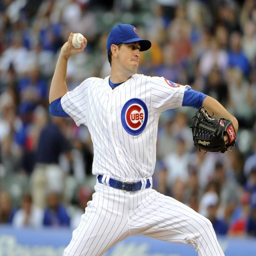
with wins and an era of 2.41 , baseball player is putting together quite a year .